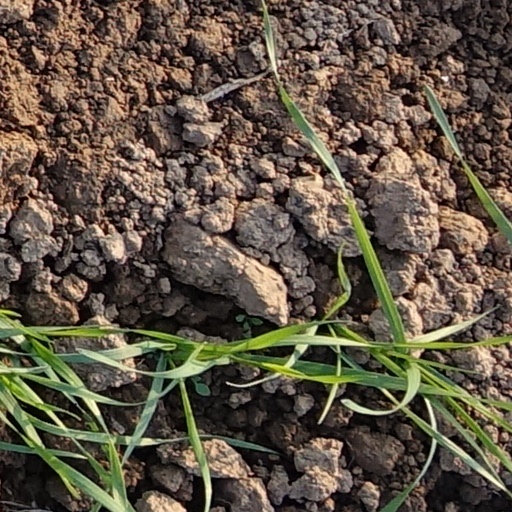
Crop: wheat